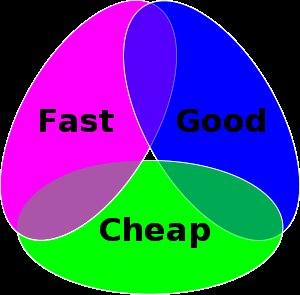
Un trilemme est une situation qui offre le choix entre trois alternatives menant à des résultats différents et dont les partis sont d'égal intérêt. Dérivé du dilemme, il se distingue de ce dernier par le nombre d'alternatives impliquées. Généralement, les possibilités offertes sont présentées aussi attirantes ou repoussantes les unes par rapport aux autres.